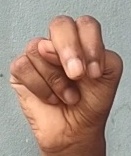
ASL sign: N